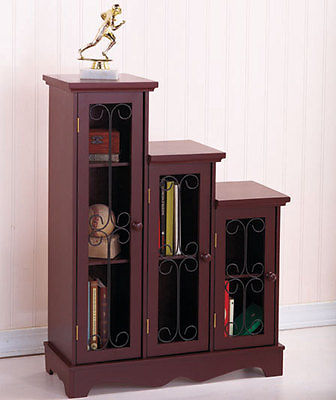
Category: table